Drew Gordon

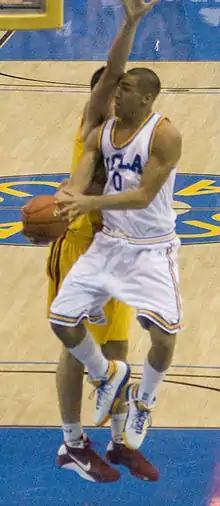
Gordon with UCLA in 2009

Drew Edward Gordon (July 12, 1990 – May 30, 2024) was an American professional basketball player. He spent most of his career playing overseas in Europe but also played domestically in the NBA G League and with the Philadelphia 76ers of the National Basketball Association (NBA).